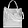
Label: Bag